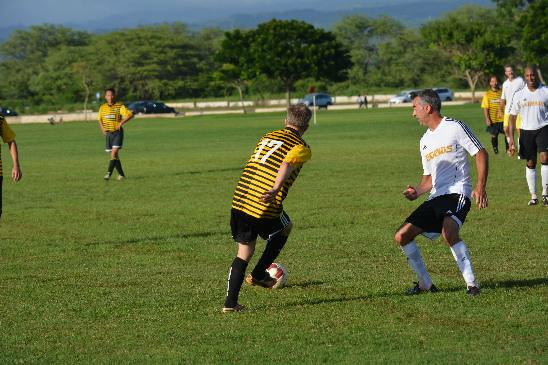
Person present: Yes